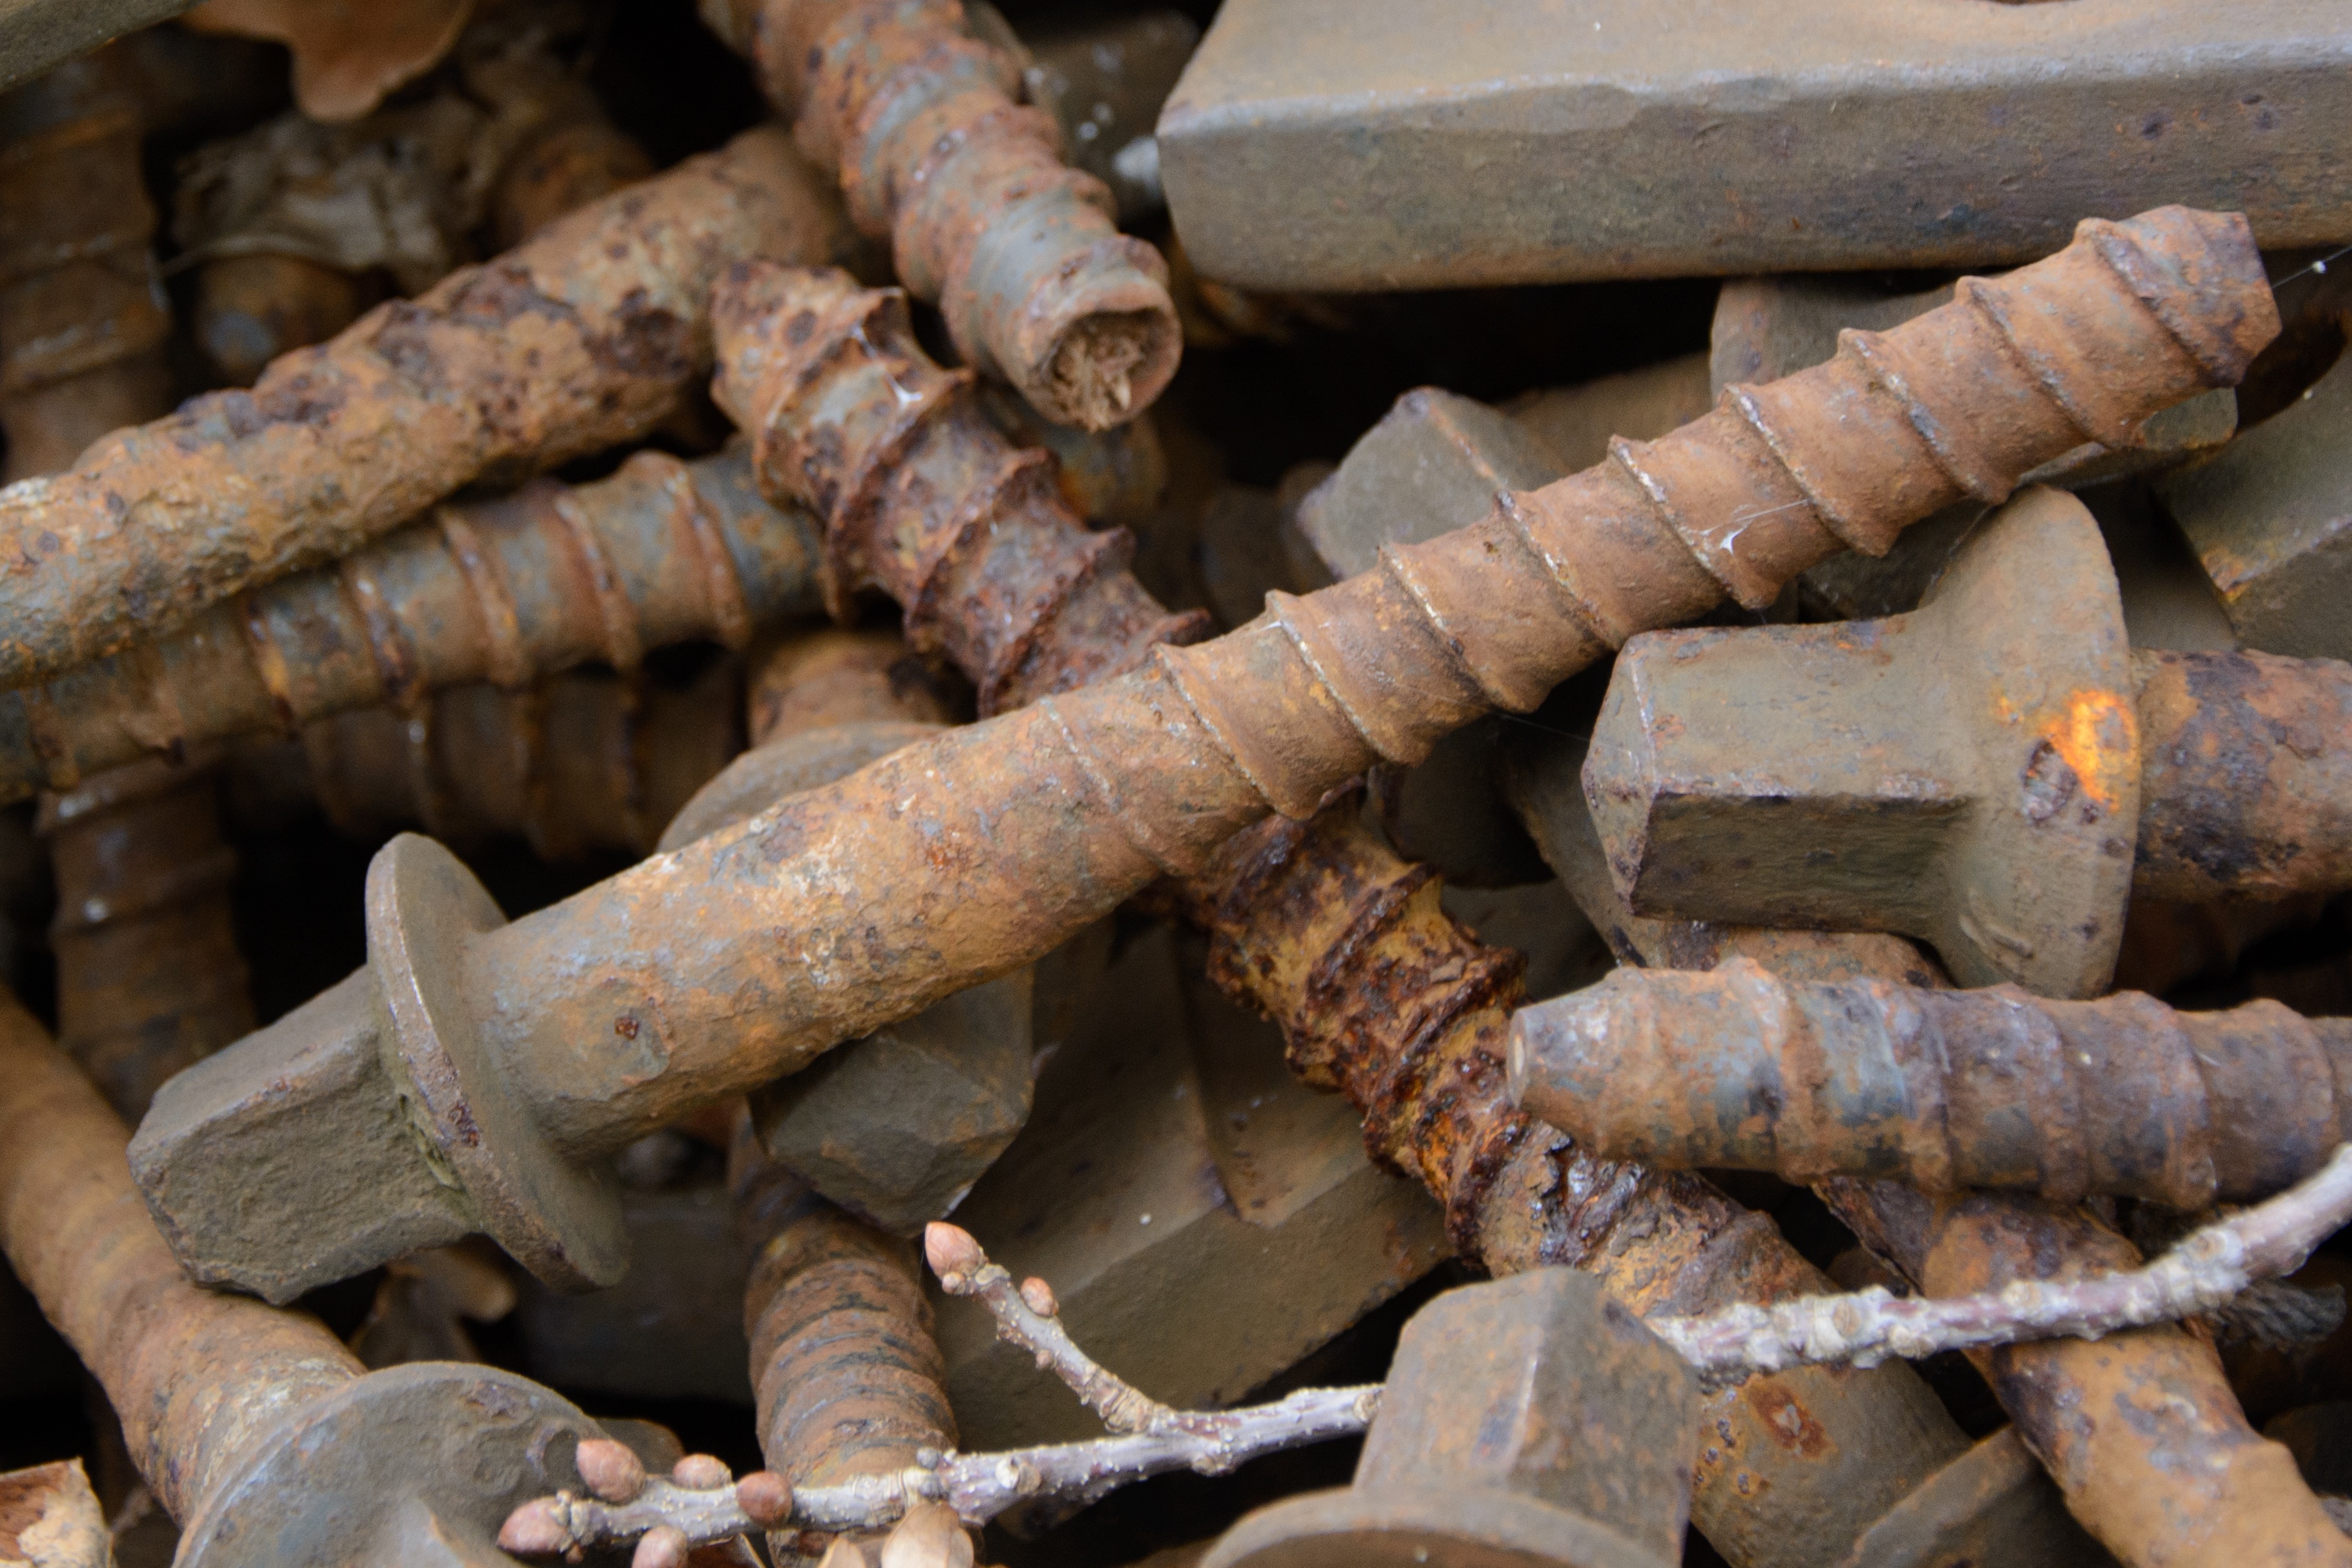
wood, technology, old, metal, soil, close, weathered, screw, thread, rusted, iron, connection, stainless